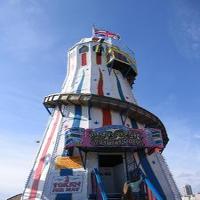
Weather: sun or clear